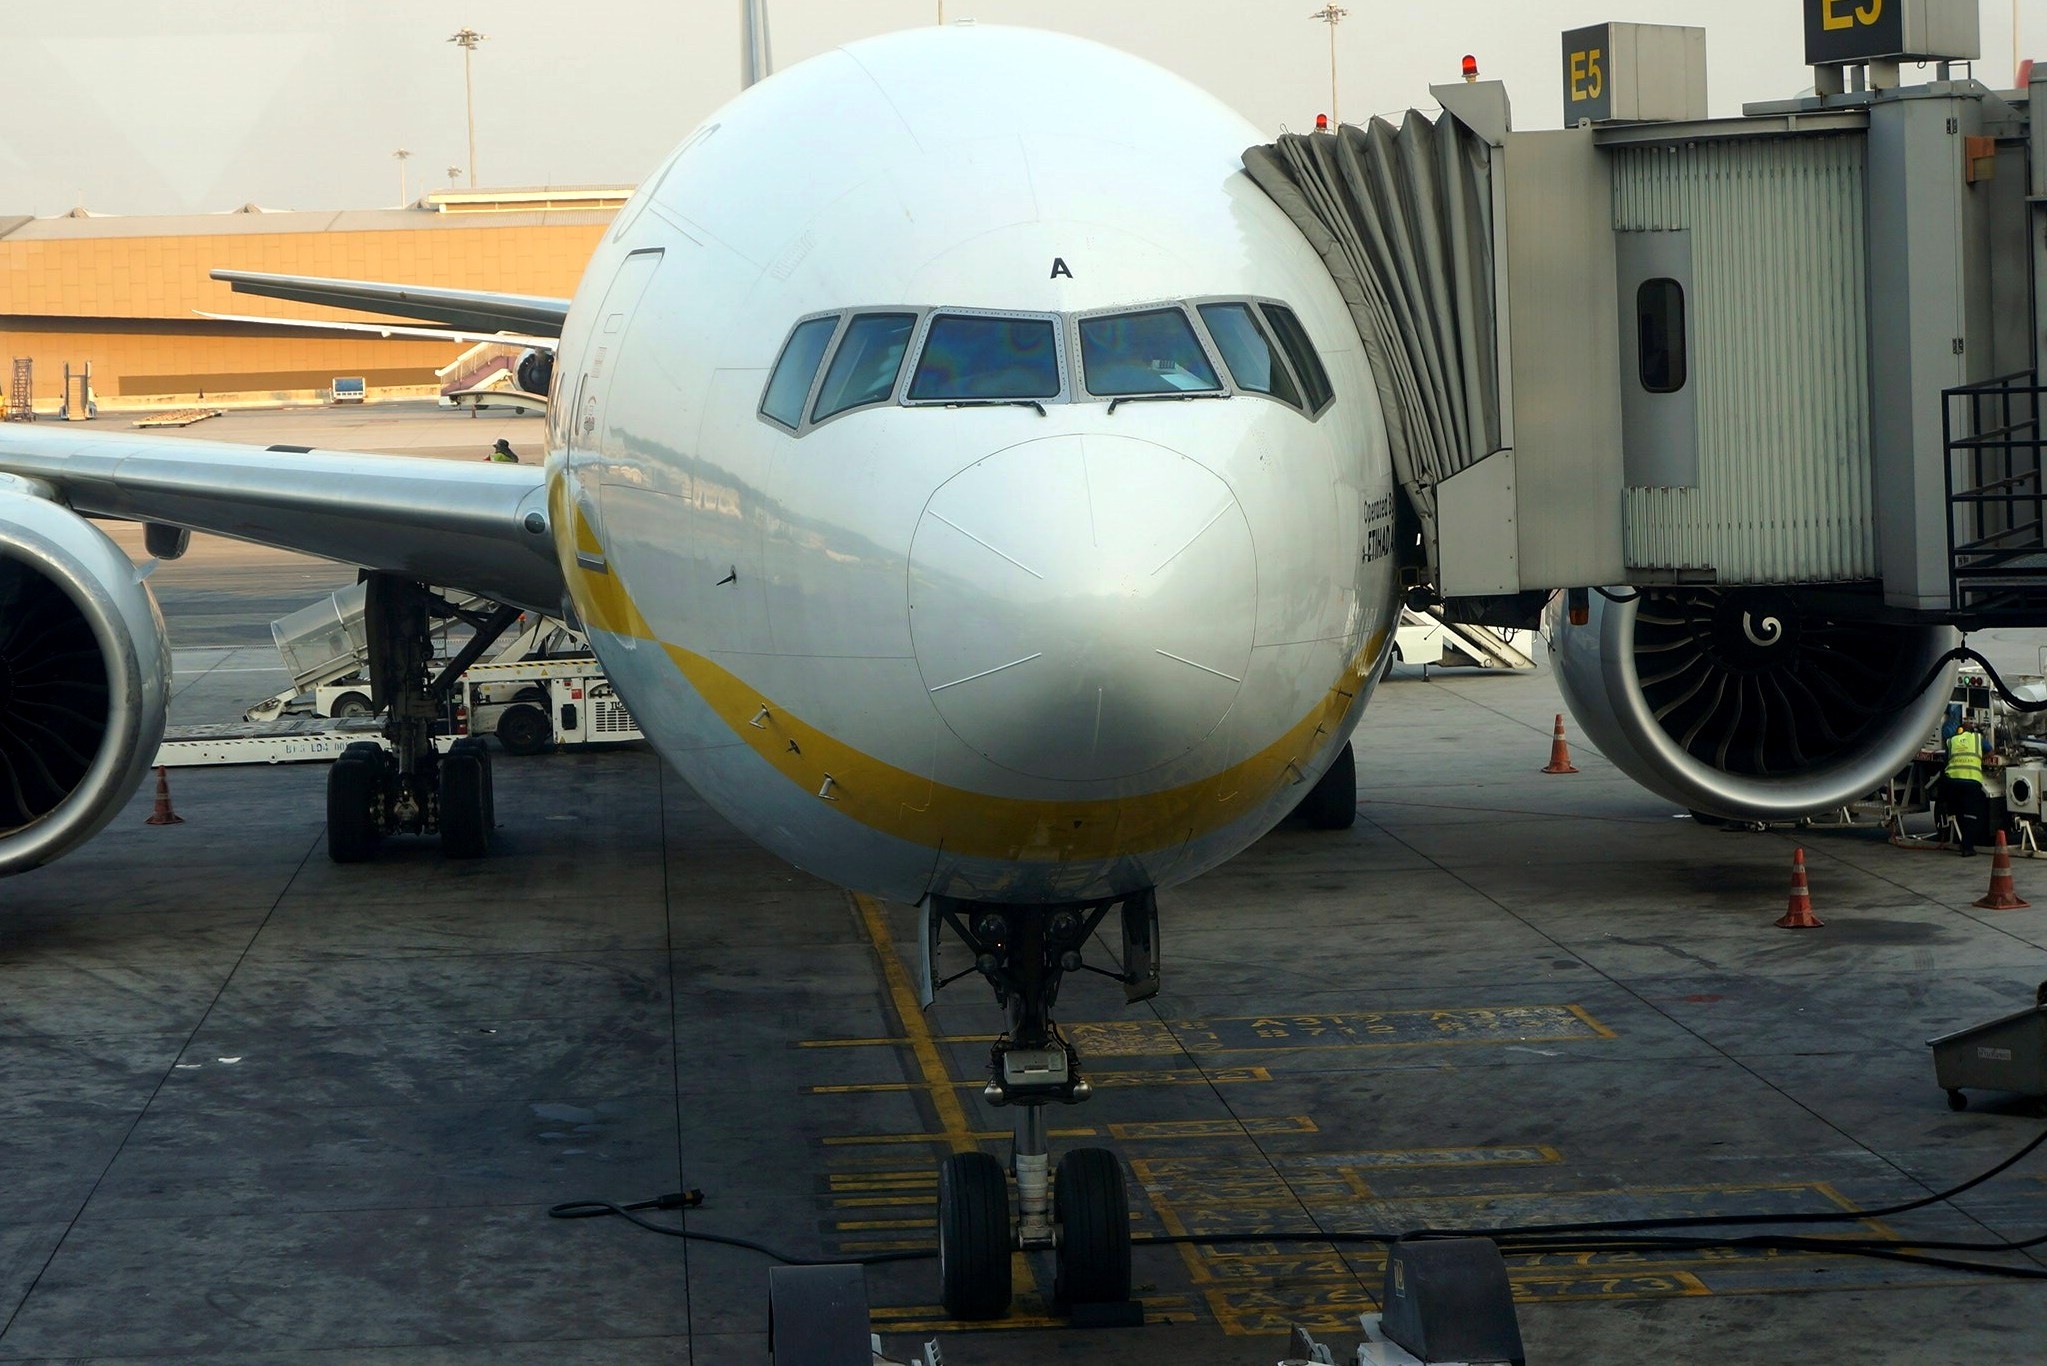
parking, airport, airplane, aircraft, vehicle, airline, aviation, cabin, flight, ladder, nose, boarding, airliner, airbus, landing, service, boeing, 777, air force, jet aircraft, boeing 777, boeing 767, atmosphere of earth, wide body aircraft, aerospace engineering, aircraft engine